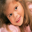
Label: girl